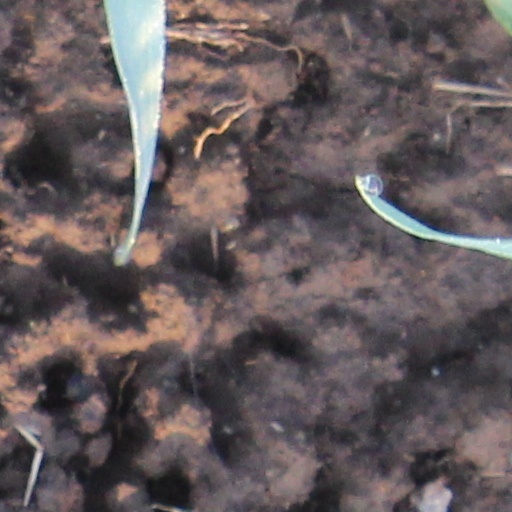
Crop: wheat